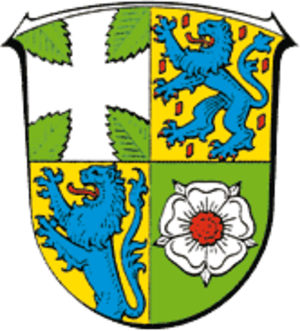
Greifenstein est une municipalité allemande située dans l'arrondissement de Lahn-Dill et dans le land de la Hesse. Elle se trouve au nord de Herborn.